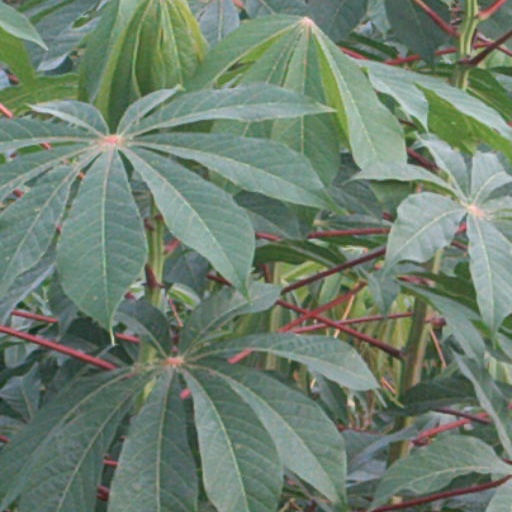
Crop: cassava